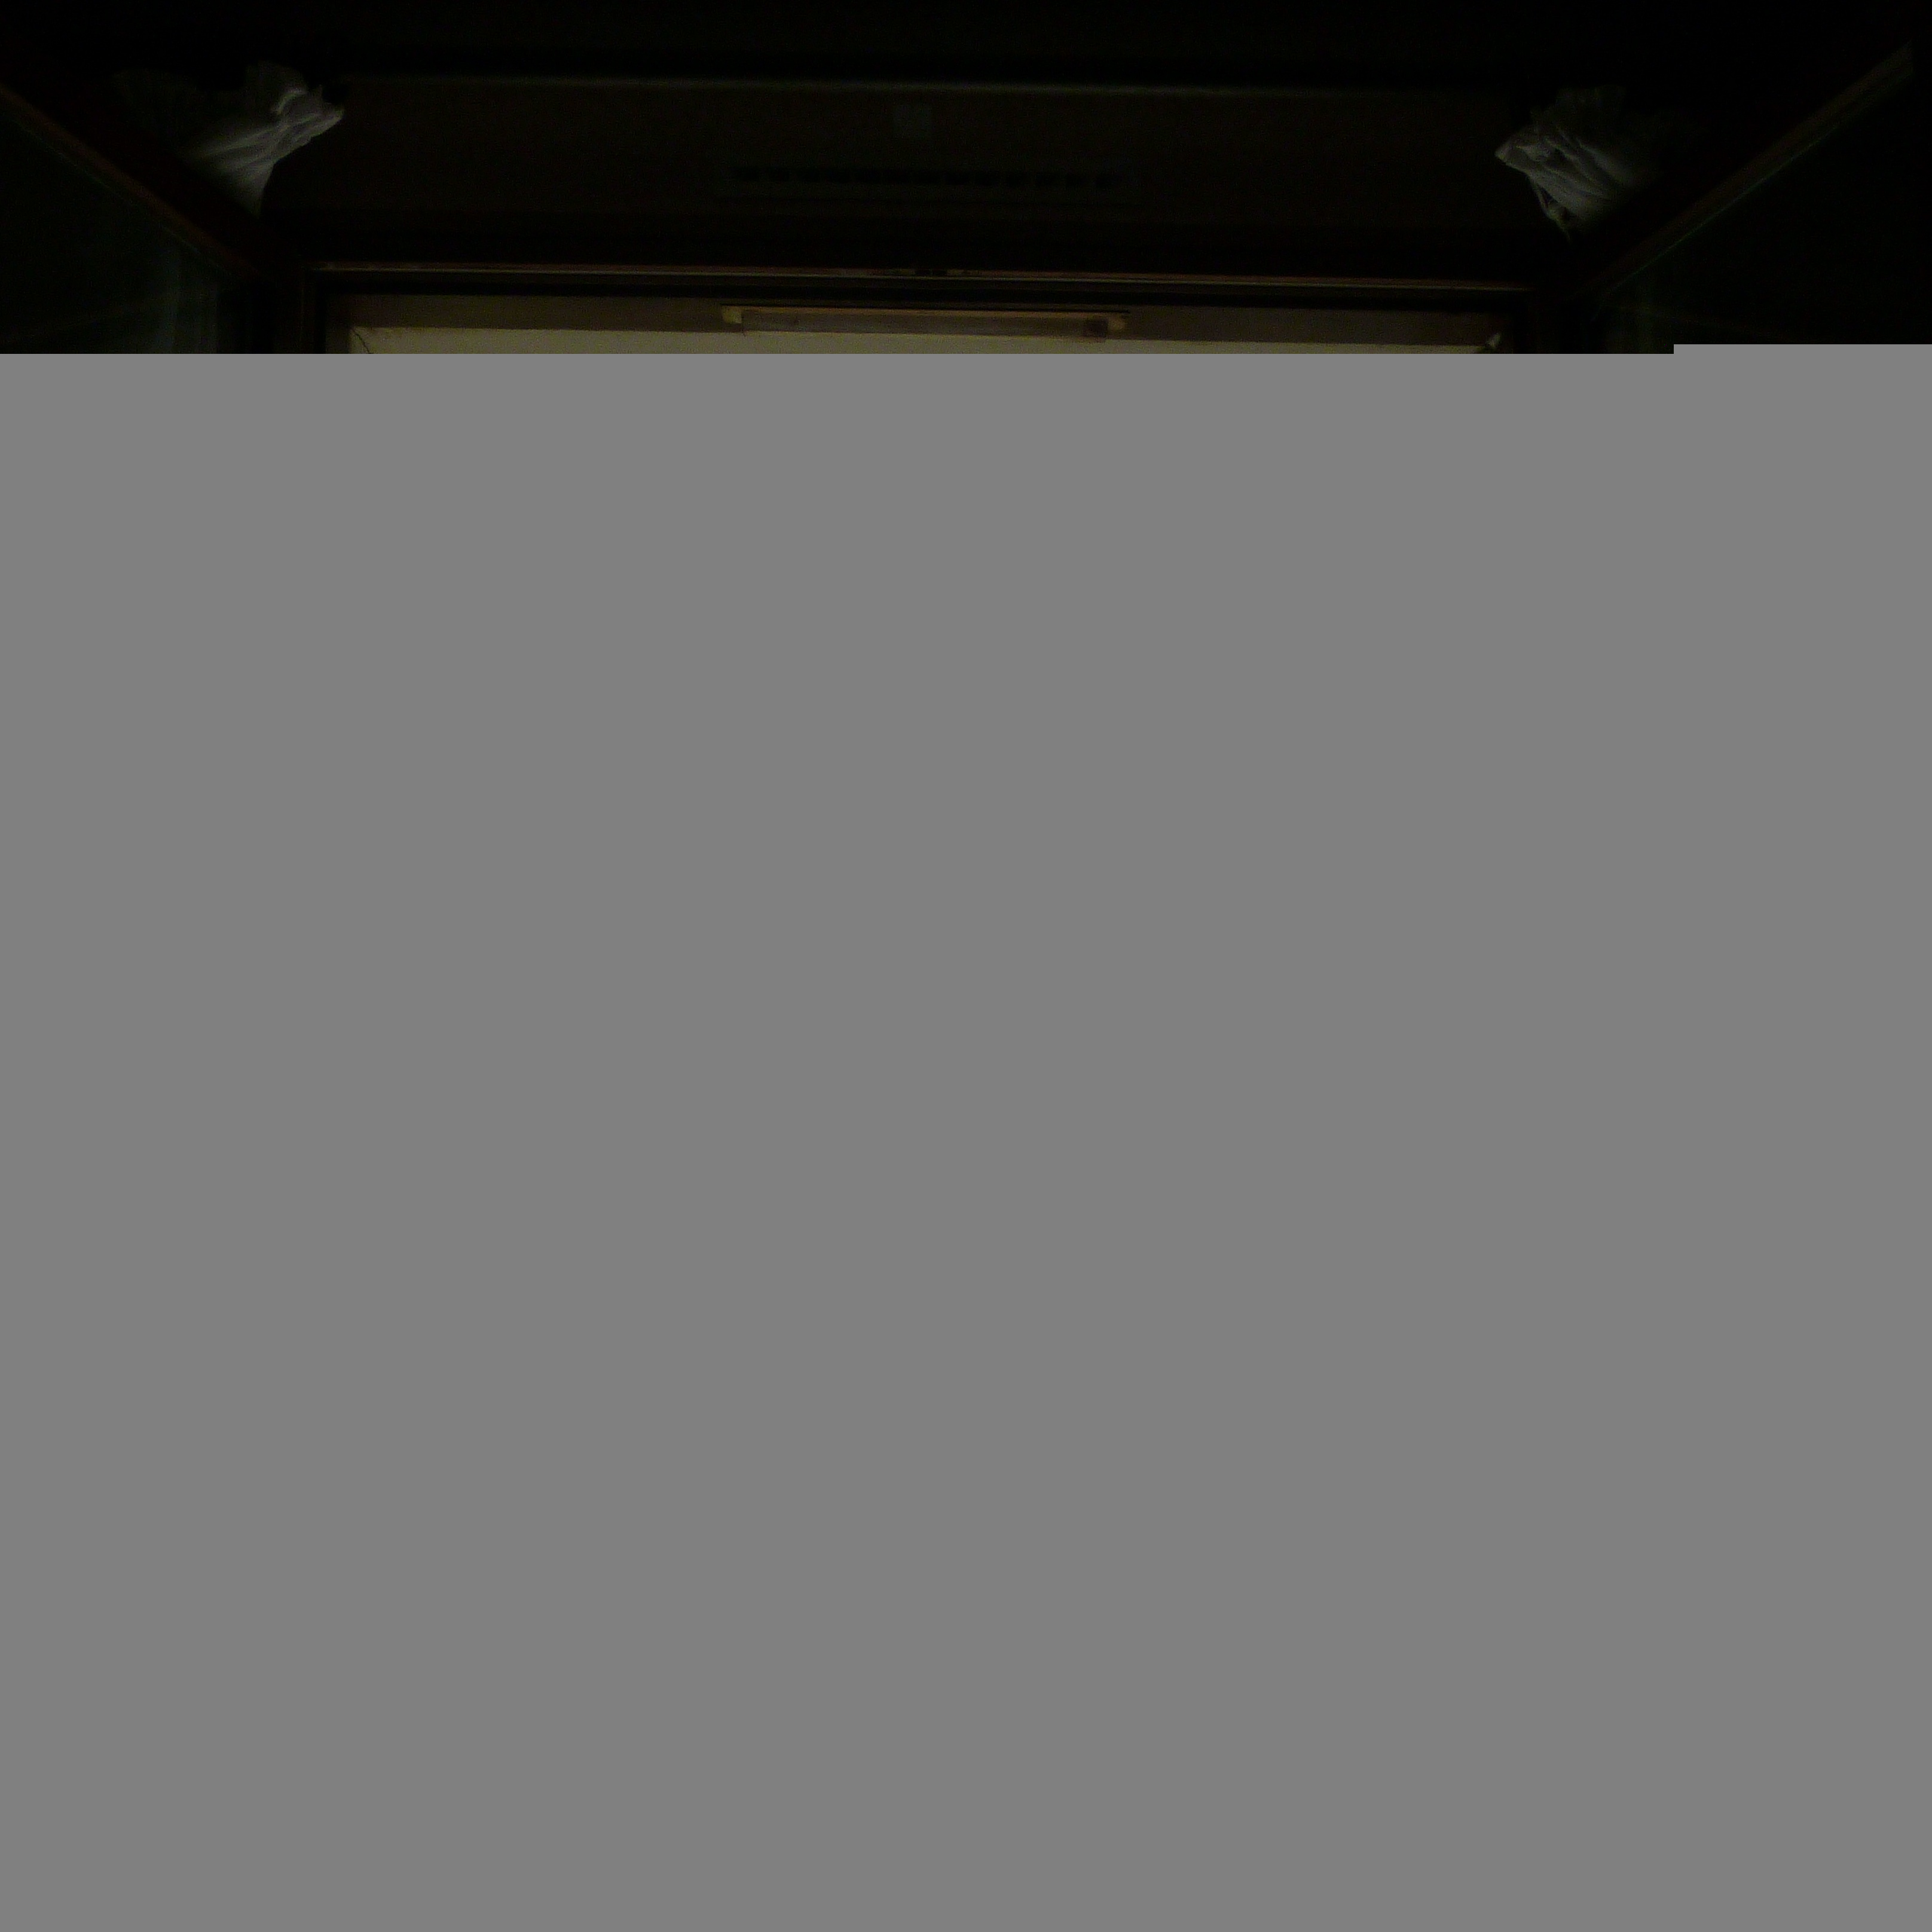
landscape, light, sky, white, window, spring, contrast, black, lighting, flowers, trees, design, opening, light and shade, well being, against the light